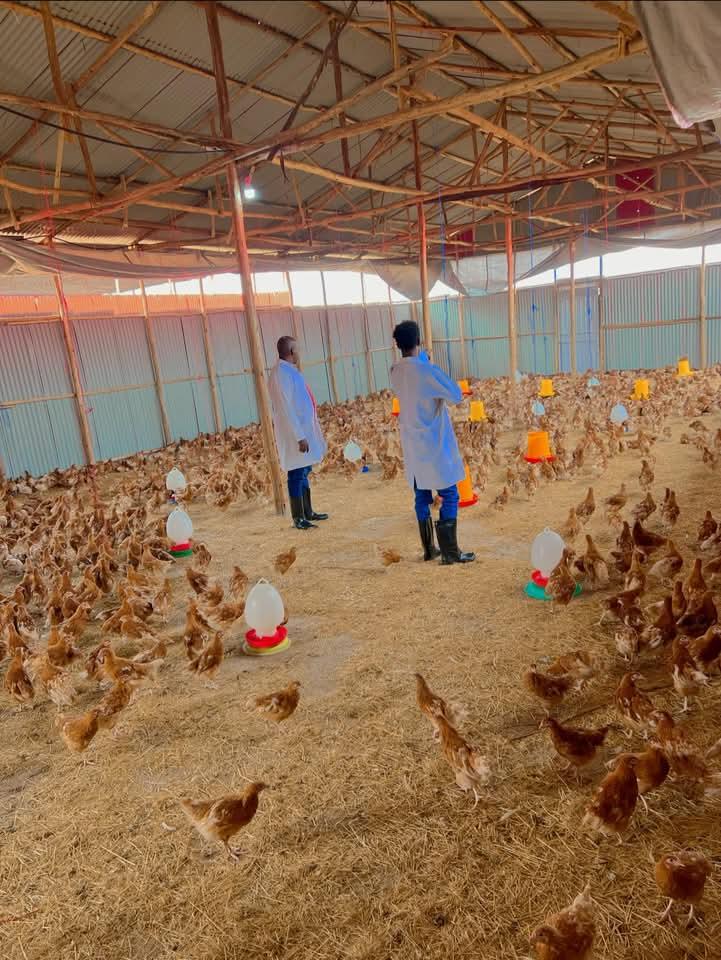
Wafugaji, ndoo zenye chakula zilizowekwa chini, kuku wakiwa ndani ya banda lililotengenezwa kwa mabati, kwa ajili ya kufugwa na kupelekwa sokoni kuuzwa.